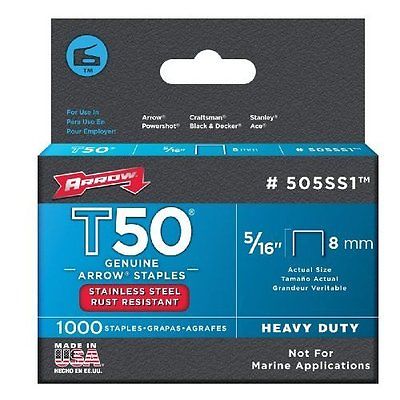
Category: stapler